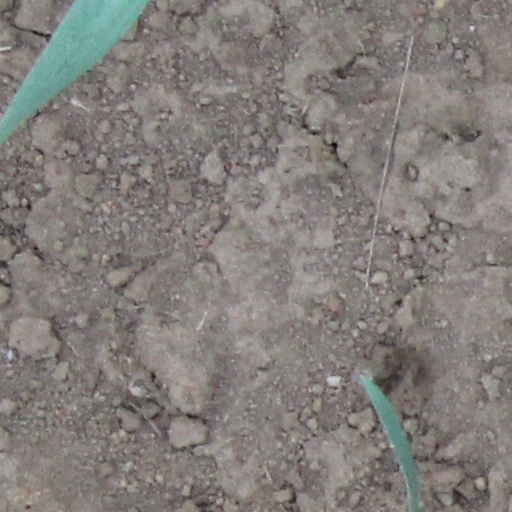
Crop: wheat